No Man's Sky

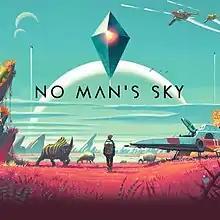
Cover art by Simon Stålenhag

No Man's Sky is an action-adventure survival game developed and published by Hello Games. It was released worldwide for the PlayStation 4 and Windows in August 2016, for Xbox One in July 2018, for the PlayStation 5 and Xbox Series X and Series S consoles in November 2020, for Nintendo Switch in October 2022, for macOS in June 2023, and Nintendo Switch 2 in June 2025. The game is built around four pillars: exploration, survival, combat, and trading. Players can engage with the entirety of a procedurally generated deterministic open world universe, which includes over 18 quintillion planets. Through the game's procedural generation system, planets have their own ecosystems with unique forms of flora and fauna, and various alien species may engage the player in combat or trade within planetary systems. Players advance in the game by mining for resources to power and improve their equipment, buying and selling resources using currencies earned by documenting flora and fauna or trading with the aforementioned lifeforms, building planetary bases and expanding space fleets, or otherwise following the game's overarching plot by seeking out the mystery around the entity known as The Atlas.